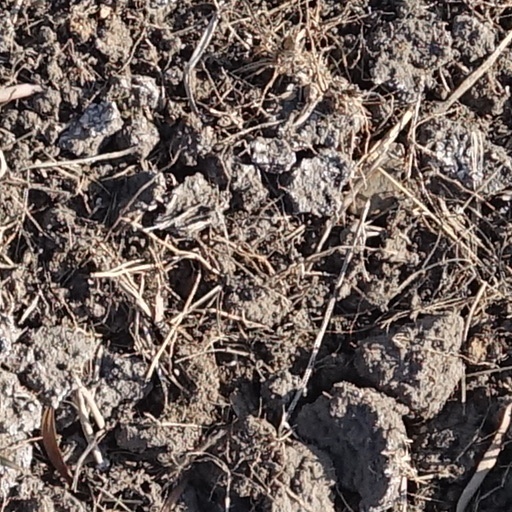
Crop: wheat